Marco Rubio 2016 presidential campaign

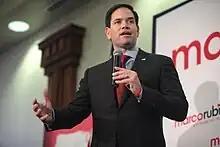
Rubio speaking with supporters at a campaign rally featuring U.S. senator Joni Ernst at the Forte Banquet Center in Des Moines, Iowa in January 2016

During the latter part of 2015, Rubio's voting record in the senate came under scrutiny. Jeb Bush, during the CNBC debate on October 28, told Rubio that he could either campaign or resign, Rubio responding that Bush had not made similar comments about the voting record of John McCain during his 2008 presidential campaign and concluded that Bush was only criticizing "because we're running for the same position and someone has convinced you that attacking me is going to help you." In December, while in Iowa, fellow presidential candidate Chris Christie mentioned Rubio missing a vote on a national spending bill the senator opposed and added, "Just show up to work and vote no, and like if you don't want to, then quit." On December 29, Rubio responded to Christie by claiming to have close to a 90% attendance record while also retorting that the governor had "been missing in New Jersey half of the time." In late December, Right to Rise, a Jeb Bush super PAC, released an ad claiming that Rubio had both missed a classified meeting the previous month after the Paris attacks and "missed more total votes than any other senator". On January 7, Rubio defended his record by arguing that votes were "precooked" and votes were used to "make a statement."